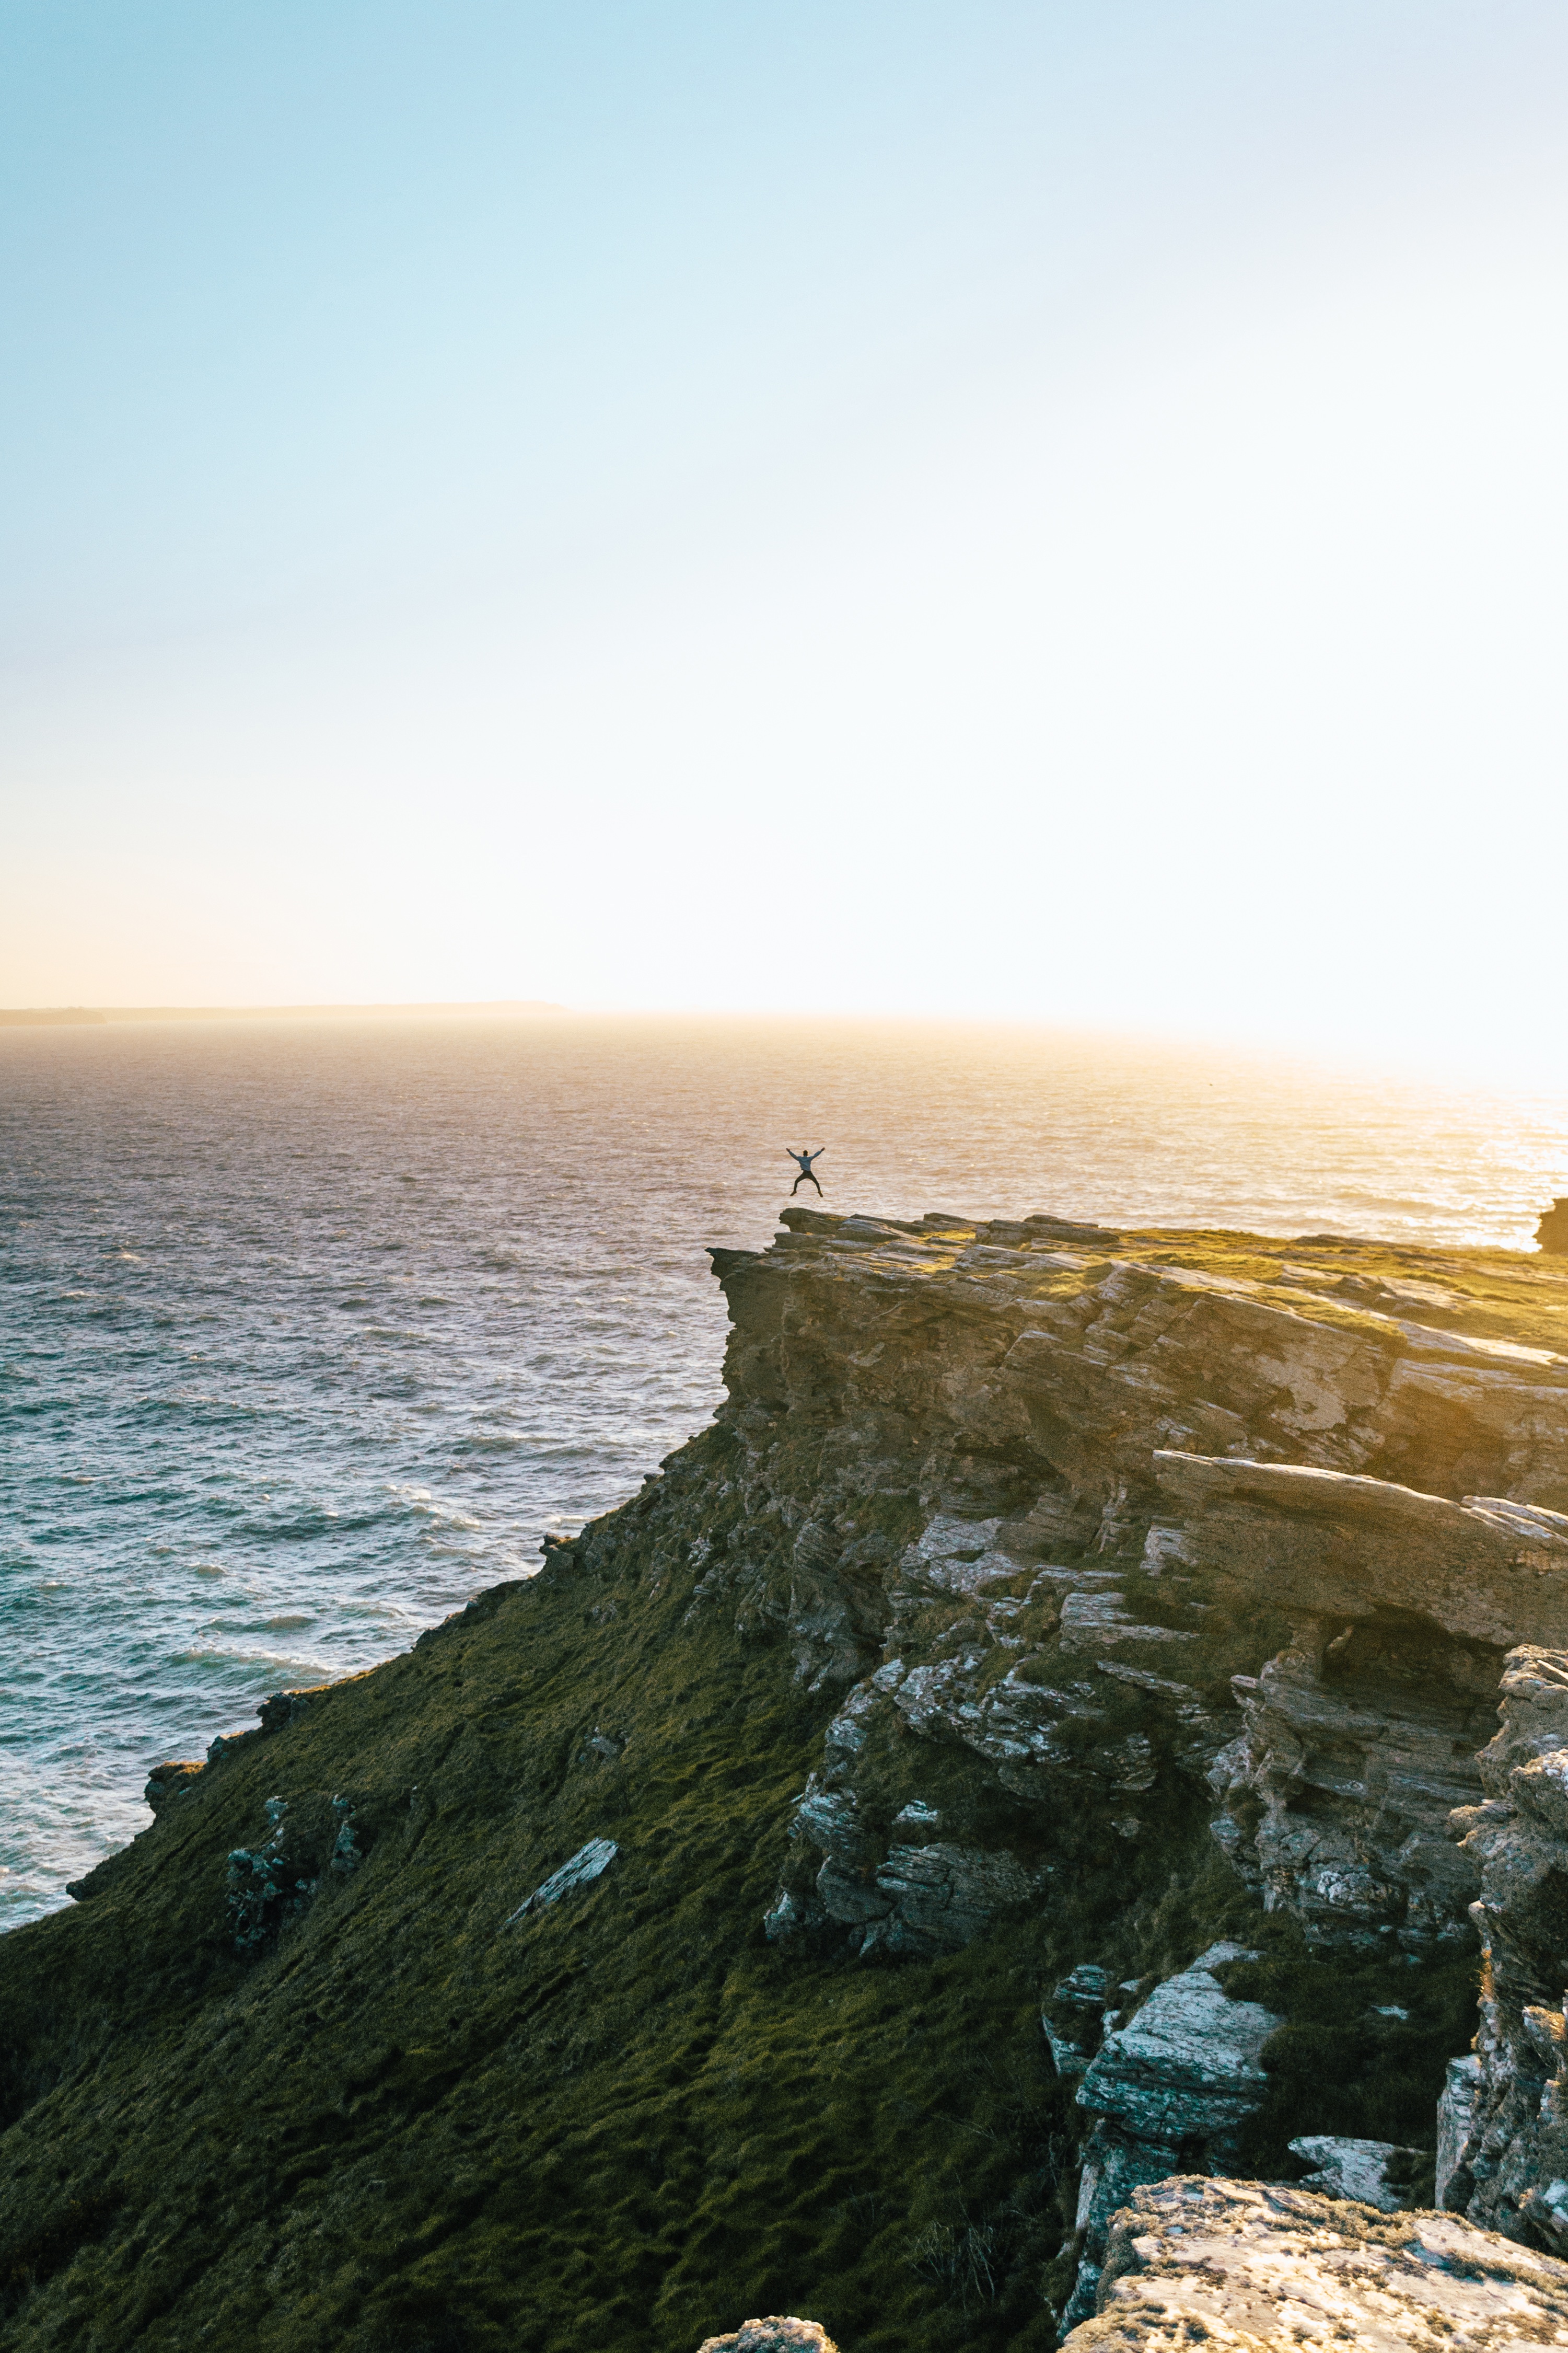
beach, landscape, sea, coast, water, nature, rock, ocean, horizon, sunset, sunlight, morning, shore, wave, cliff, dusk, cove, reflection, tower, bay, terrain, body of water, cape